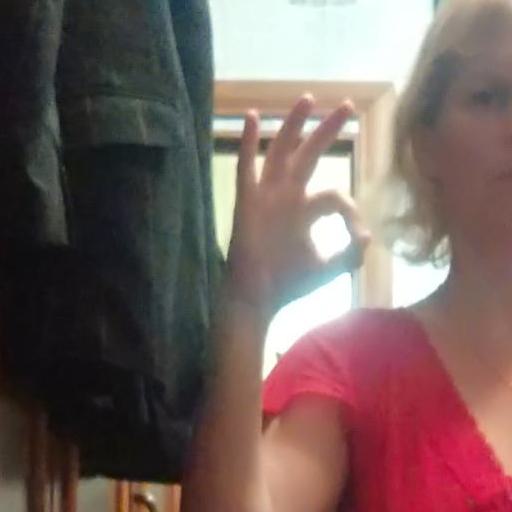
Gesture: ok